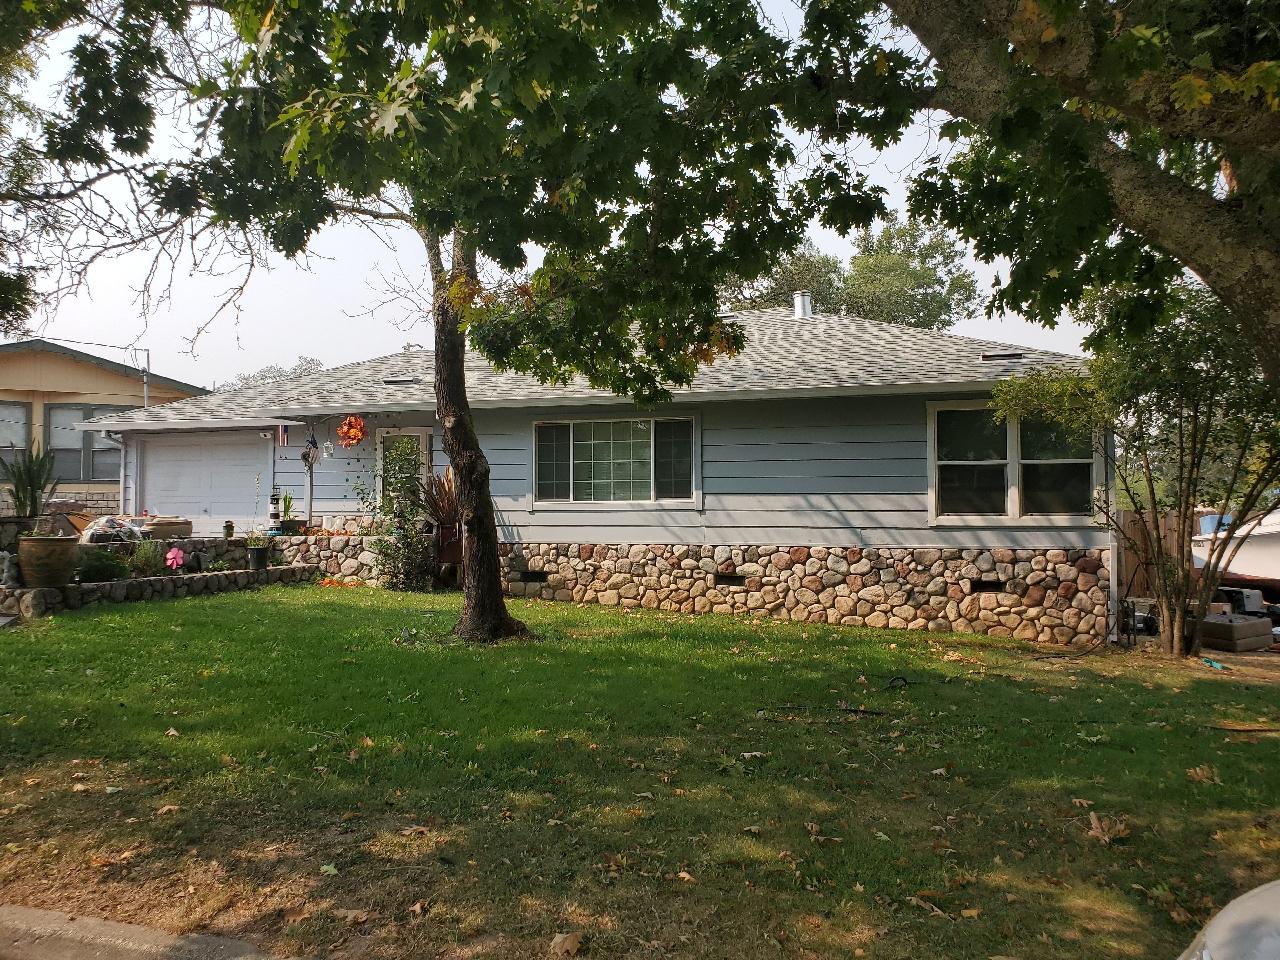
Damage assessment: no_damage